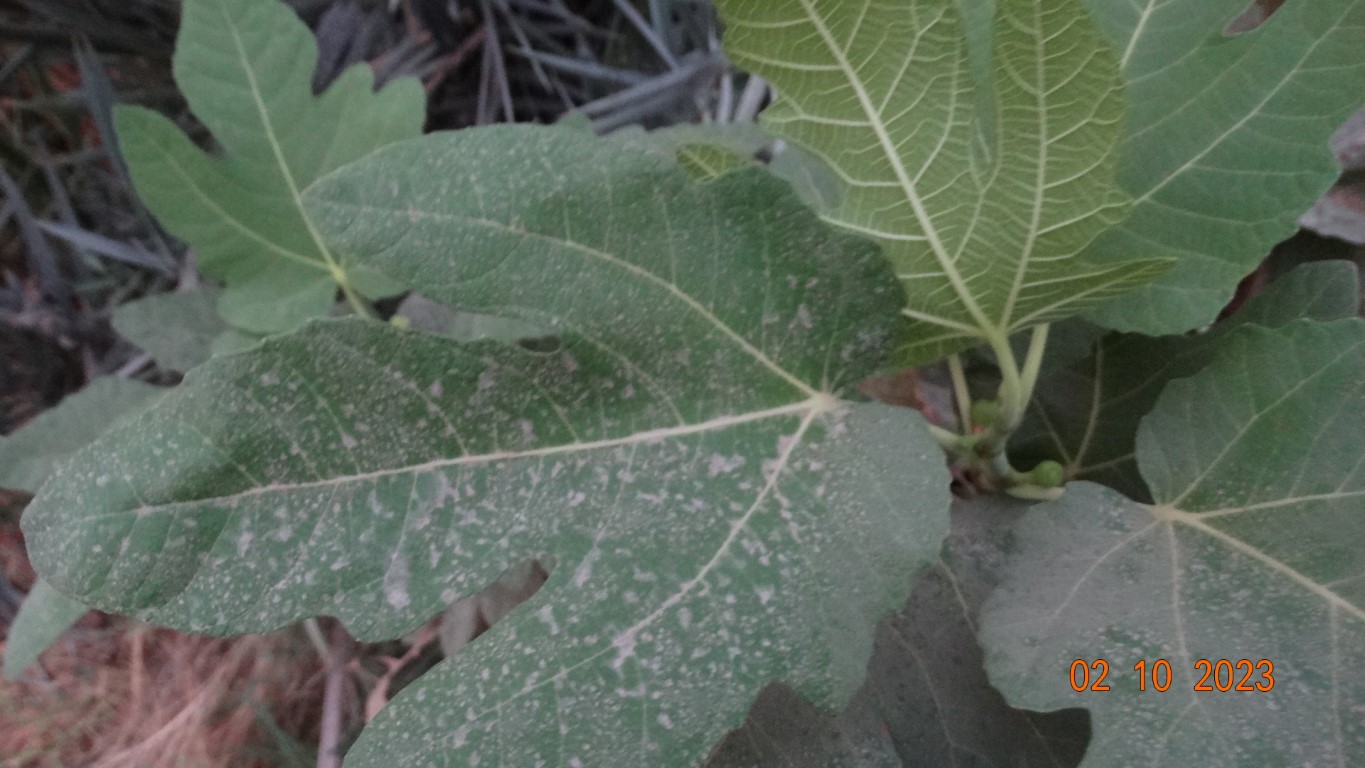
Label: healthy